Question: Please indicate a possible affordance area of the bowl that can be used for holding
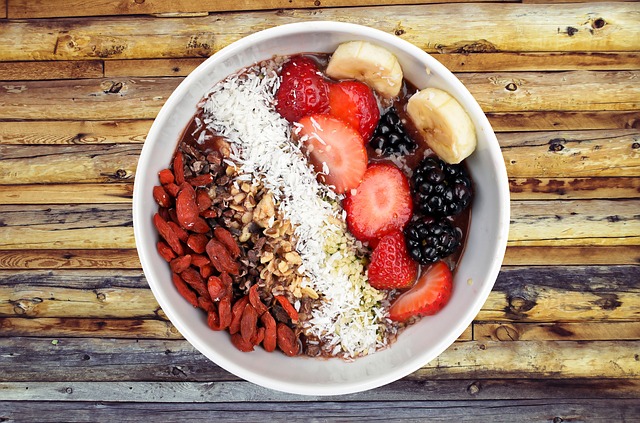
Answer: [133, 16.5, 518, 395.5]